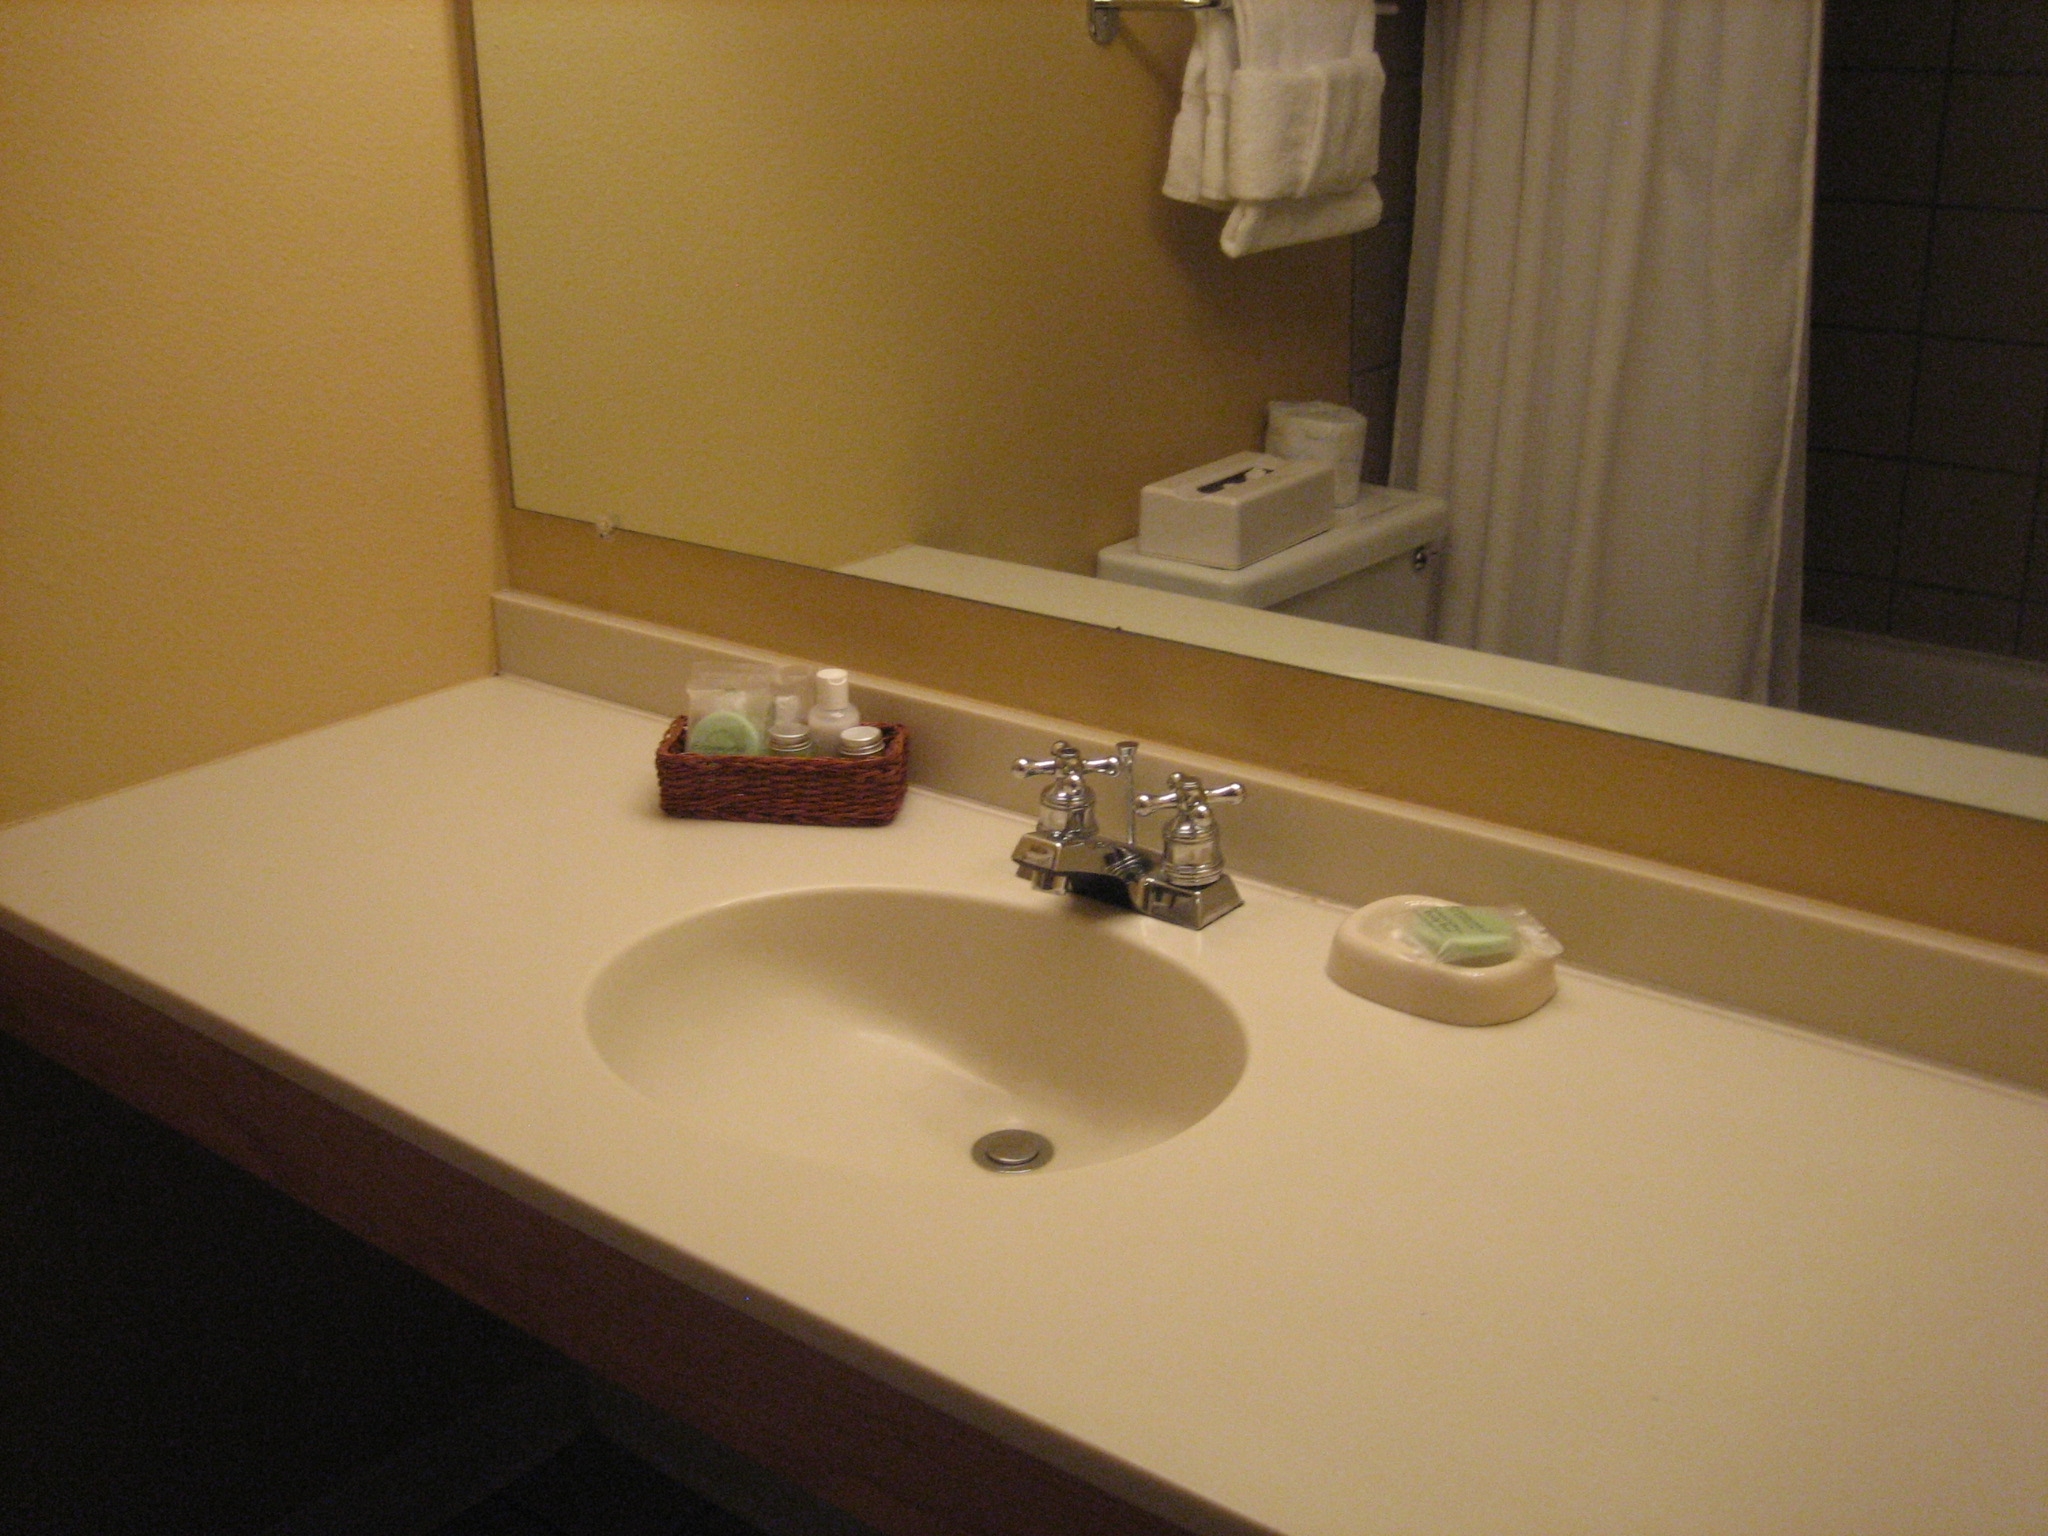
Room type: bathroom